416th Engineer Command (United States)

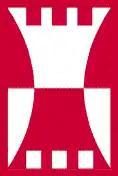
Shoulder sleeve insignia

The 416th Theater Engineer Command (416th TEC) is a United States Army Reserve command that conducts theater-level engineer operations for US Army Central Command, US Army Southern Command, supports continental U.S. – based engineer requirements as directed, and is prepared to participate in Joint and Combined regional contingency operations. It is also the higher command headquarters for the US Army Facility Engineer Group.